Lymphadenopathy

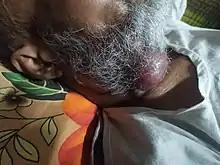
Inflammatory localized lymphadenopathy at right mandibular angle

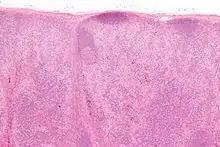
Micrograph of dermatopathic lymphadenopathy, a type of lymphadenopathy. H&E stain.

Lymphadenopathy of the axillary lymph nodes can be defined as solid nodes measuring more than 15 mm without fatty hilum. Axillary lymph nodes may be normal up to 30 mm if consisting largely of fat.